184th Attack Squadron

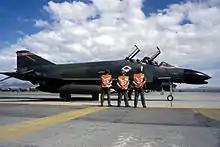
McDonnell F-4C-15-MC Phantom II fighter (s/n 63-7411) of the 188th Tactical Fighter Group, Arkansas Air National Guard, prepares for take-off at Nellis Air Force Base, Nevada (USA), during the "Gunsmoke '85" exercise on 6 October 1985.

In January 1957, the 184th retired its worn-out RF-80s and received new RF-84F Thunderflash reconnaissance aircraft, manufactured for Air National Guard use. During the 1961 Berlin Crisis, the squadron was federalized and assigned to the mobilized Kentucky ANG 123d Tactical Reconnaissance Group however it remained at Fort Smith and was released from active duty and returned to Arkansas state control on 22 August 1962.